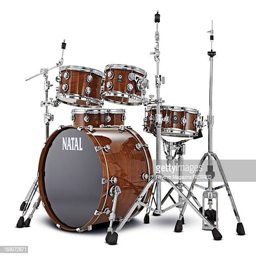
a drum kit with a finish taken